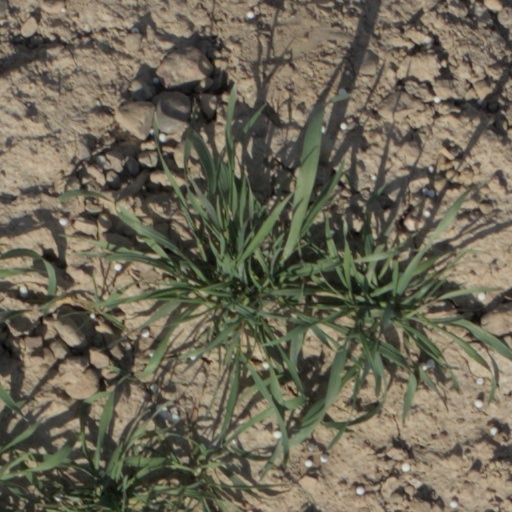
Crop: wheat